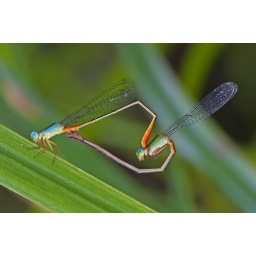
Ornate Coraltail. Ceriagrion cerinorubellum male on top female below